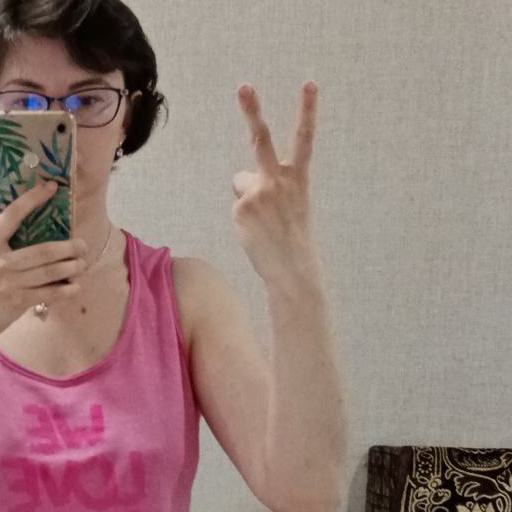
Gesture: peace_inverted